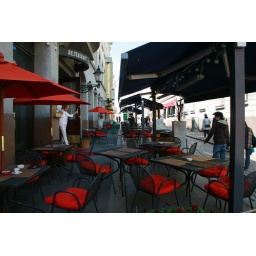
just a coffee shop in small road to the cathedral.I love the red color, dunno whyHelsinki 16/05/09